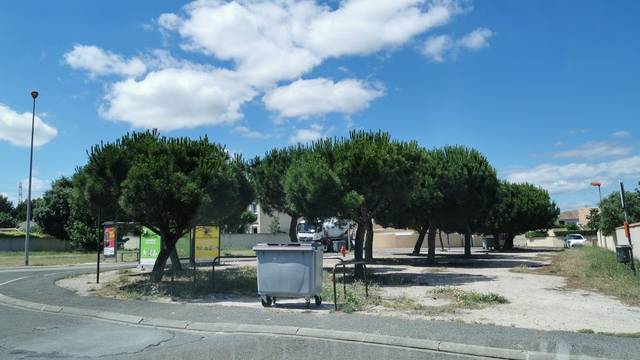
Region: France
Coordinates: 43.187, 2.976